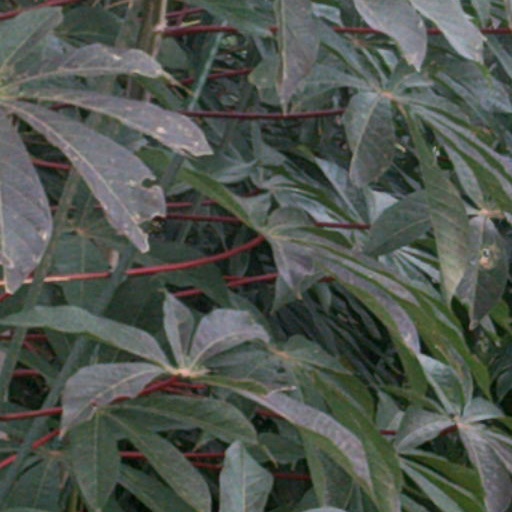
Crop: cassava